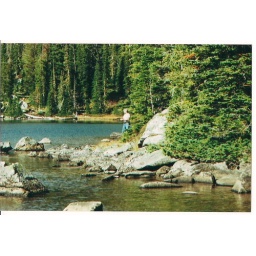
Lloyd Weaver fishing at a mountain lake in Montana.